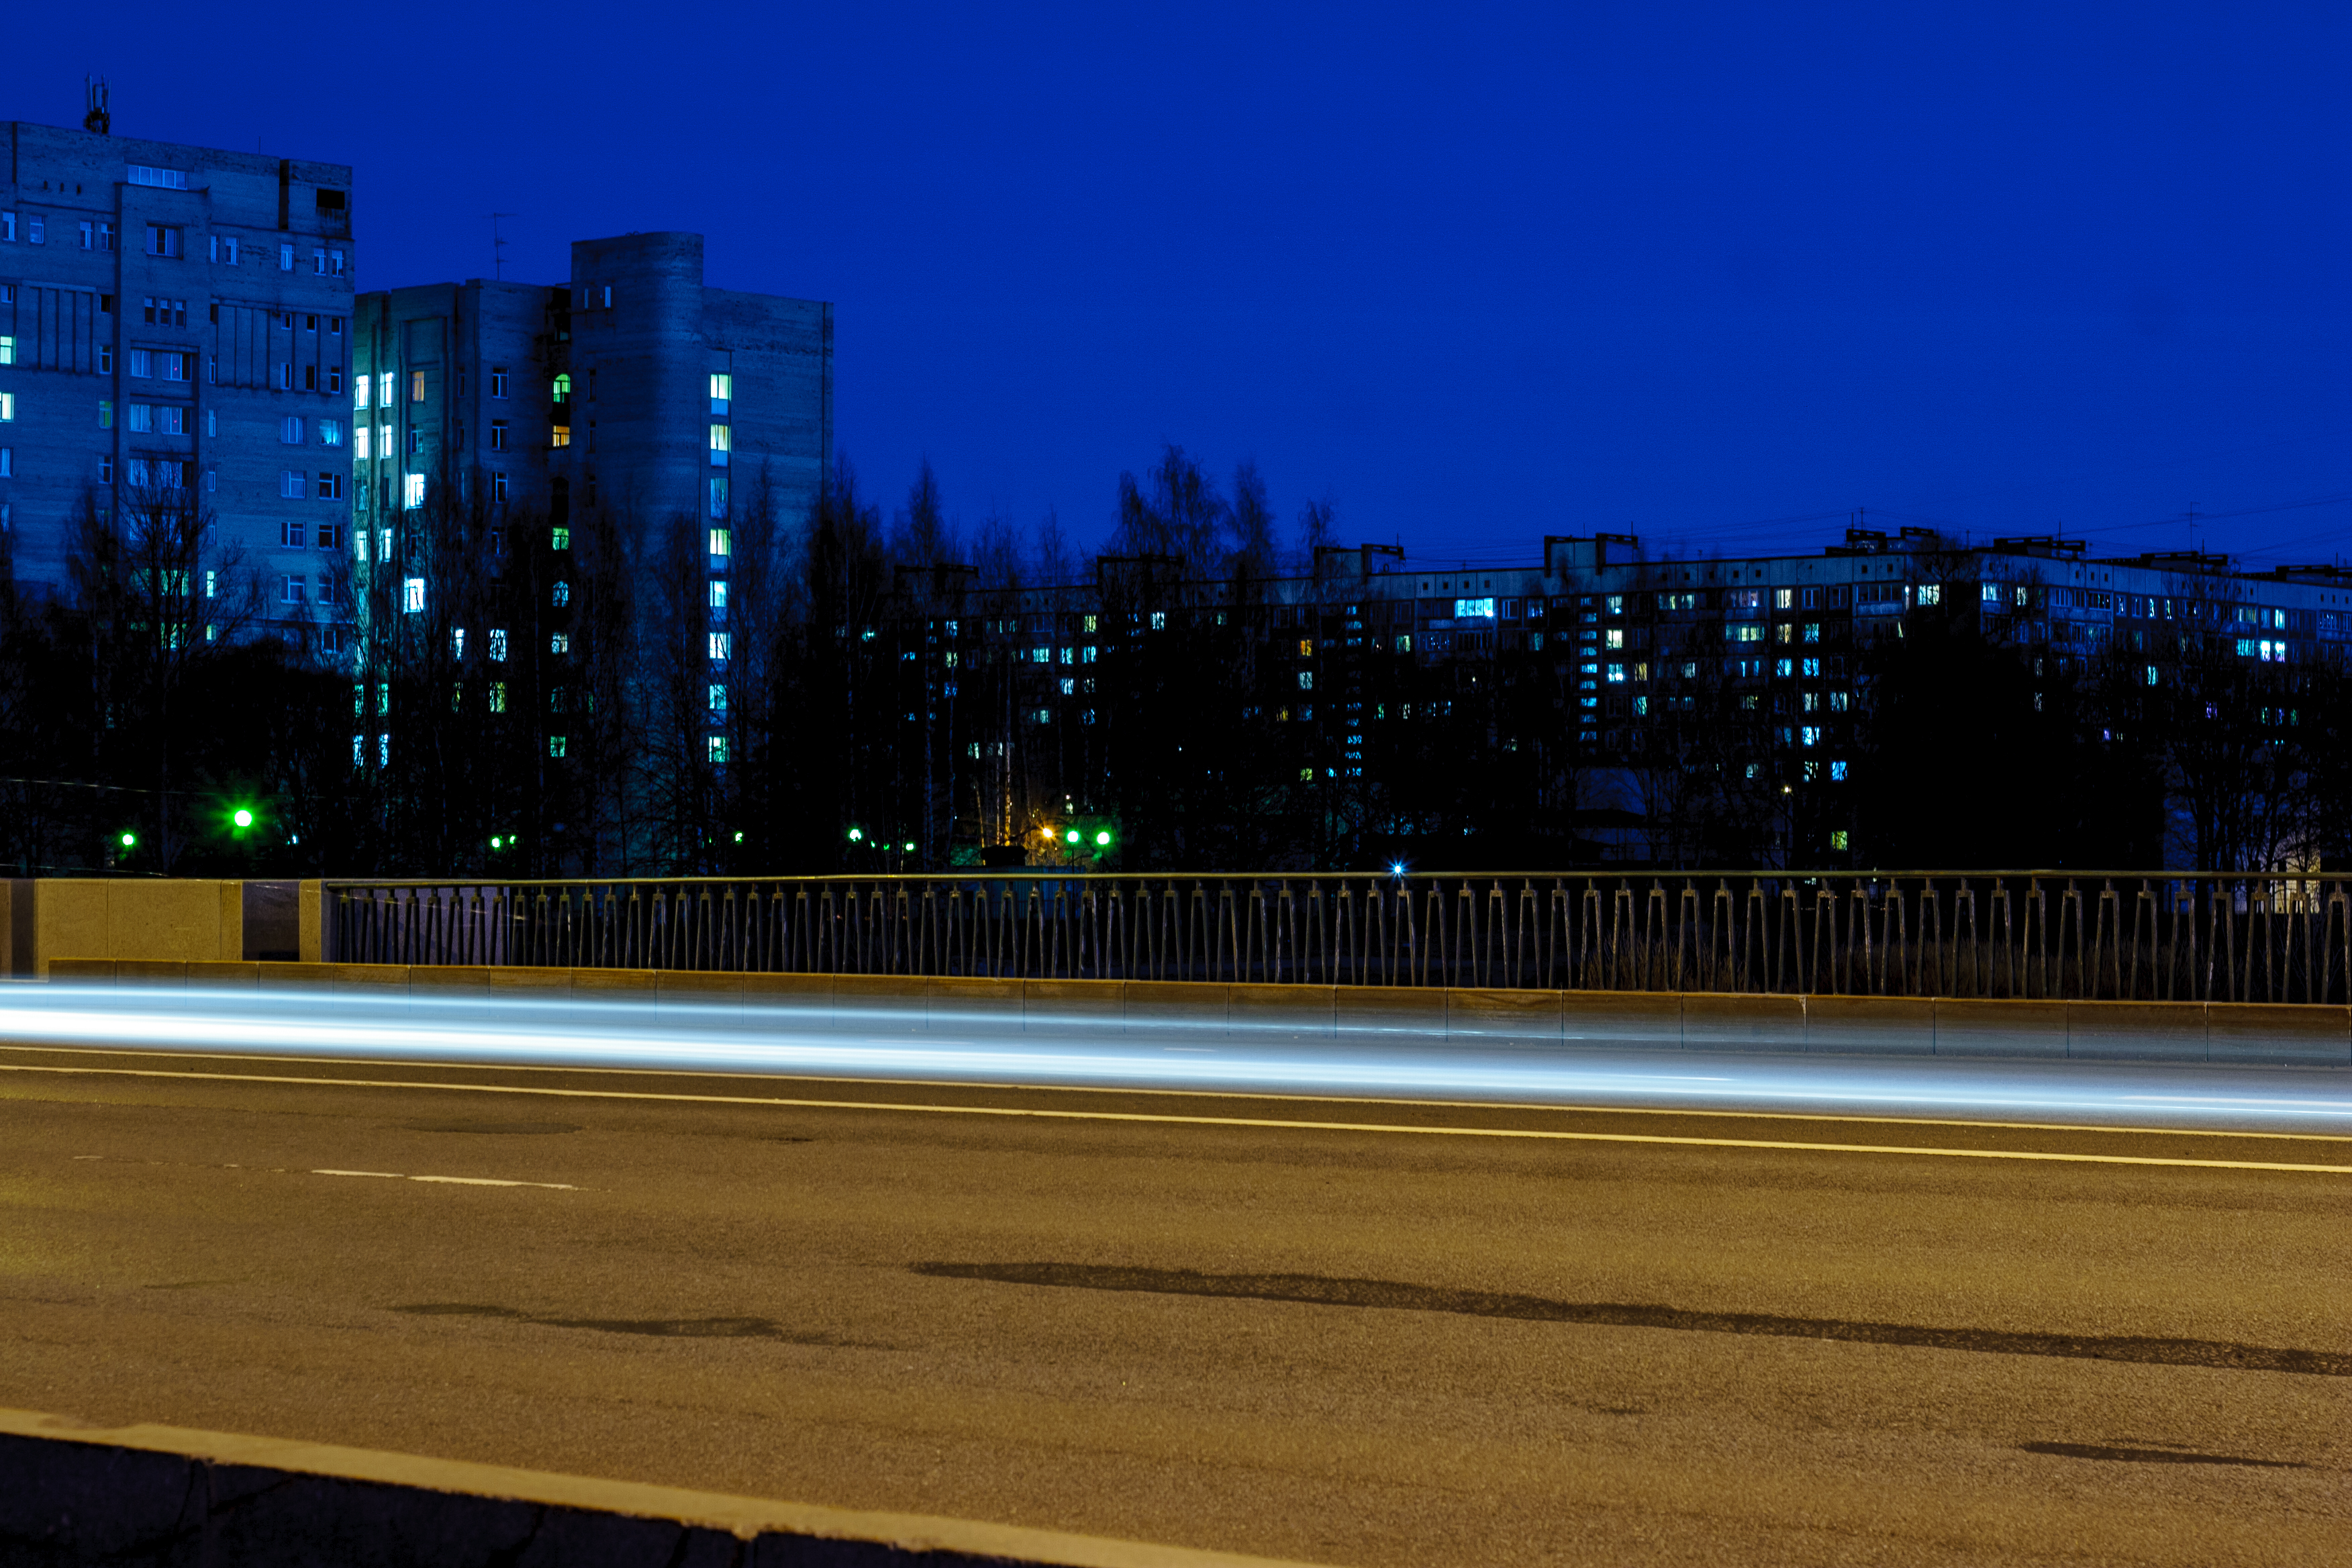
images, sky, building, water, street light, electricity, tower block, city, dusk, road surface, cityscape, landmark, metropolitan area, road, metropolis, tree, midnight, horizon, urban area, automotive lighting, darkness, asphalt, mixed use, evening, condominium, reflection, facade, downtown, night, winter, headquarters, street, skyline, highway, apartment, skyscraper, commercial building, transport, light fixture, landscape, public utility